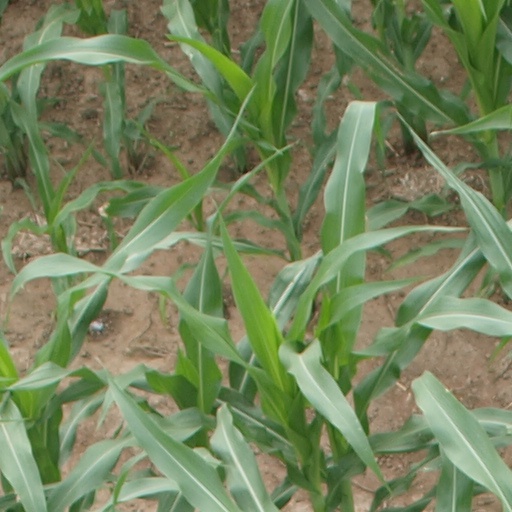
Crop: maize; corn